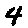
Label: 4